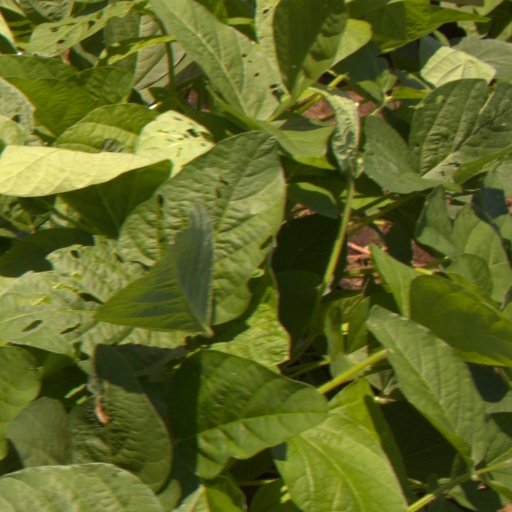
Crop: soybean